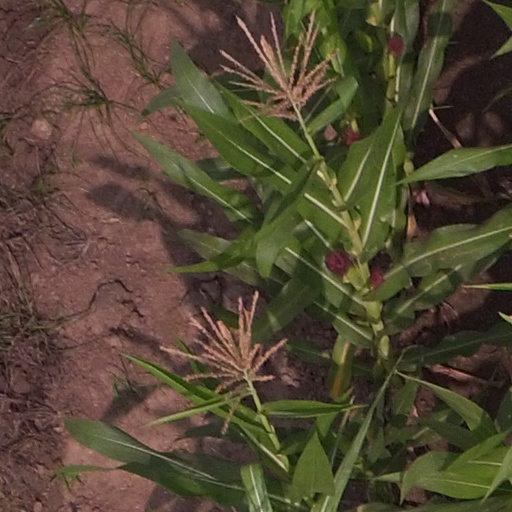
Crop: maize; corn